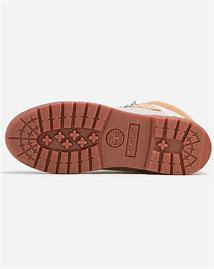
Brand: Timberland
Model: 6 Inch Field